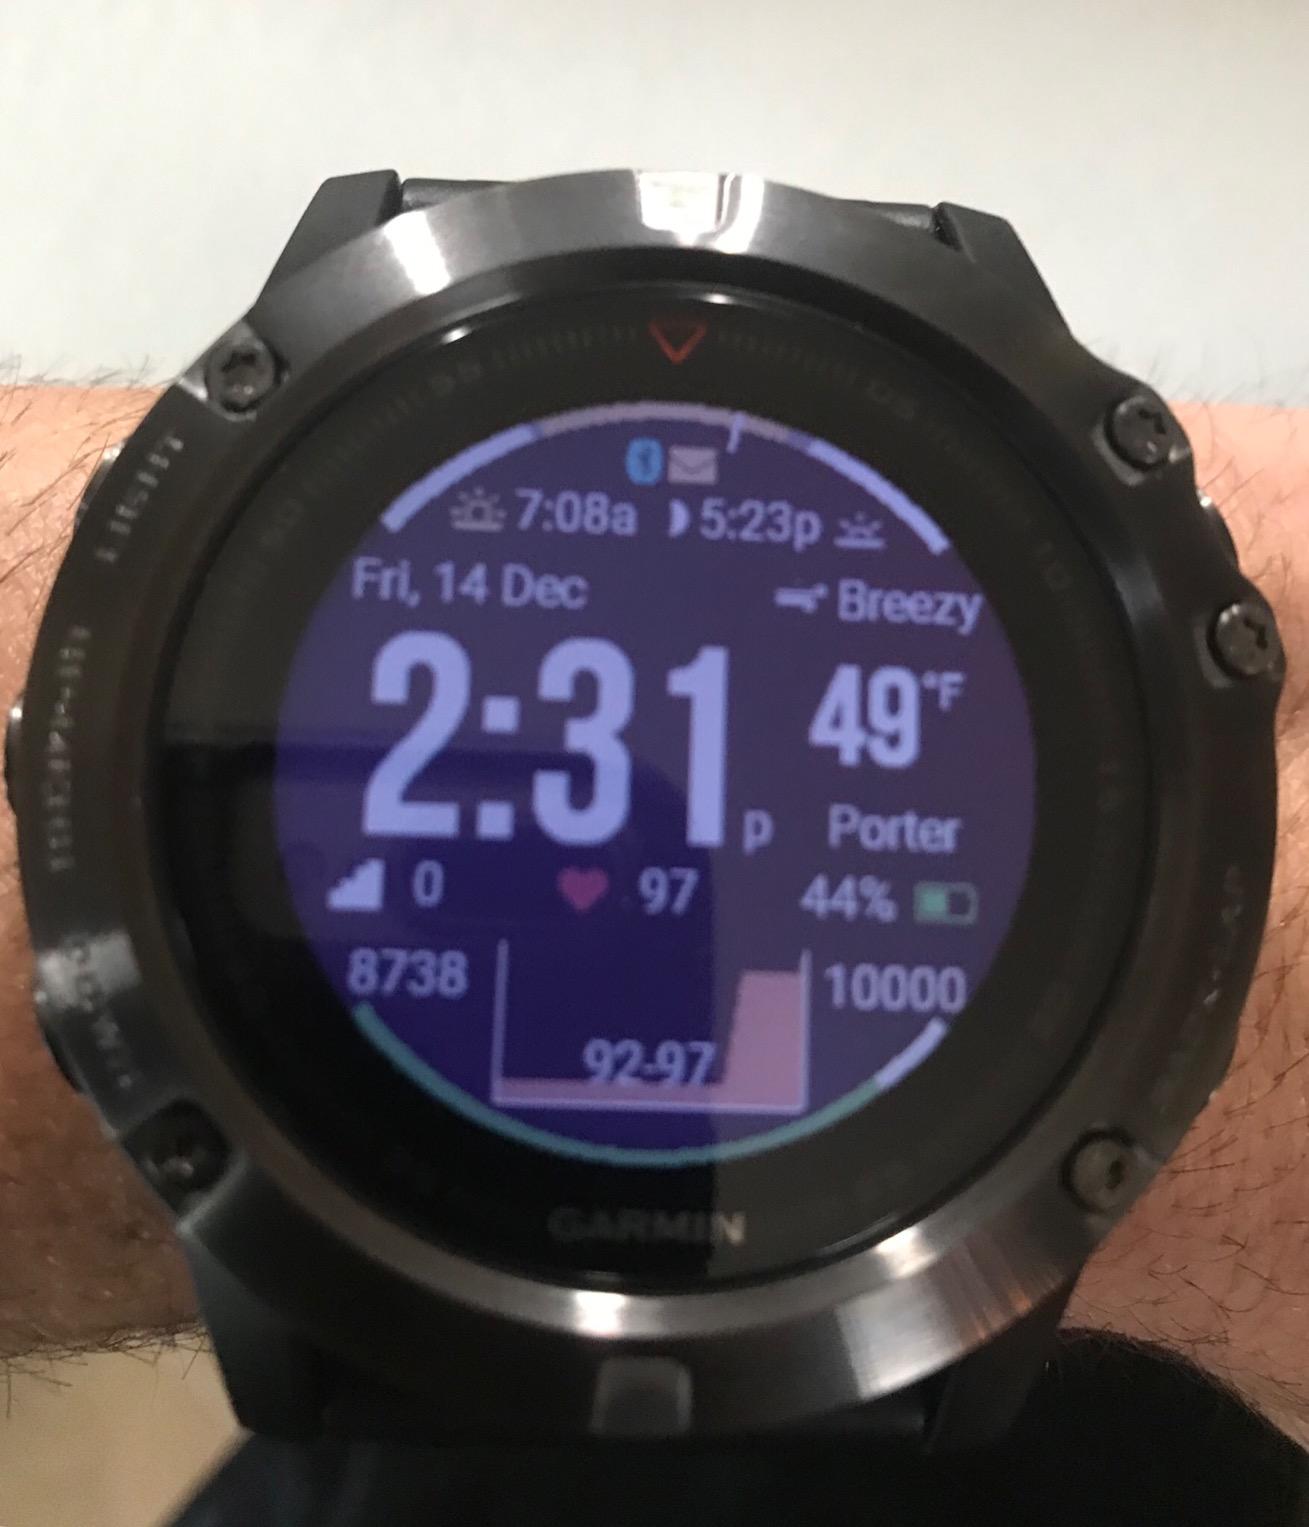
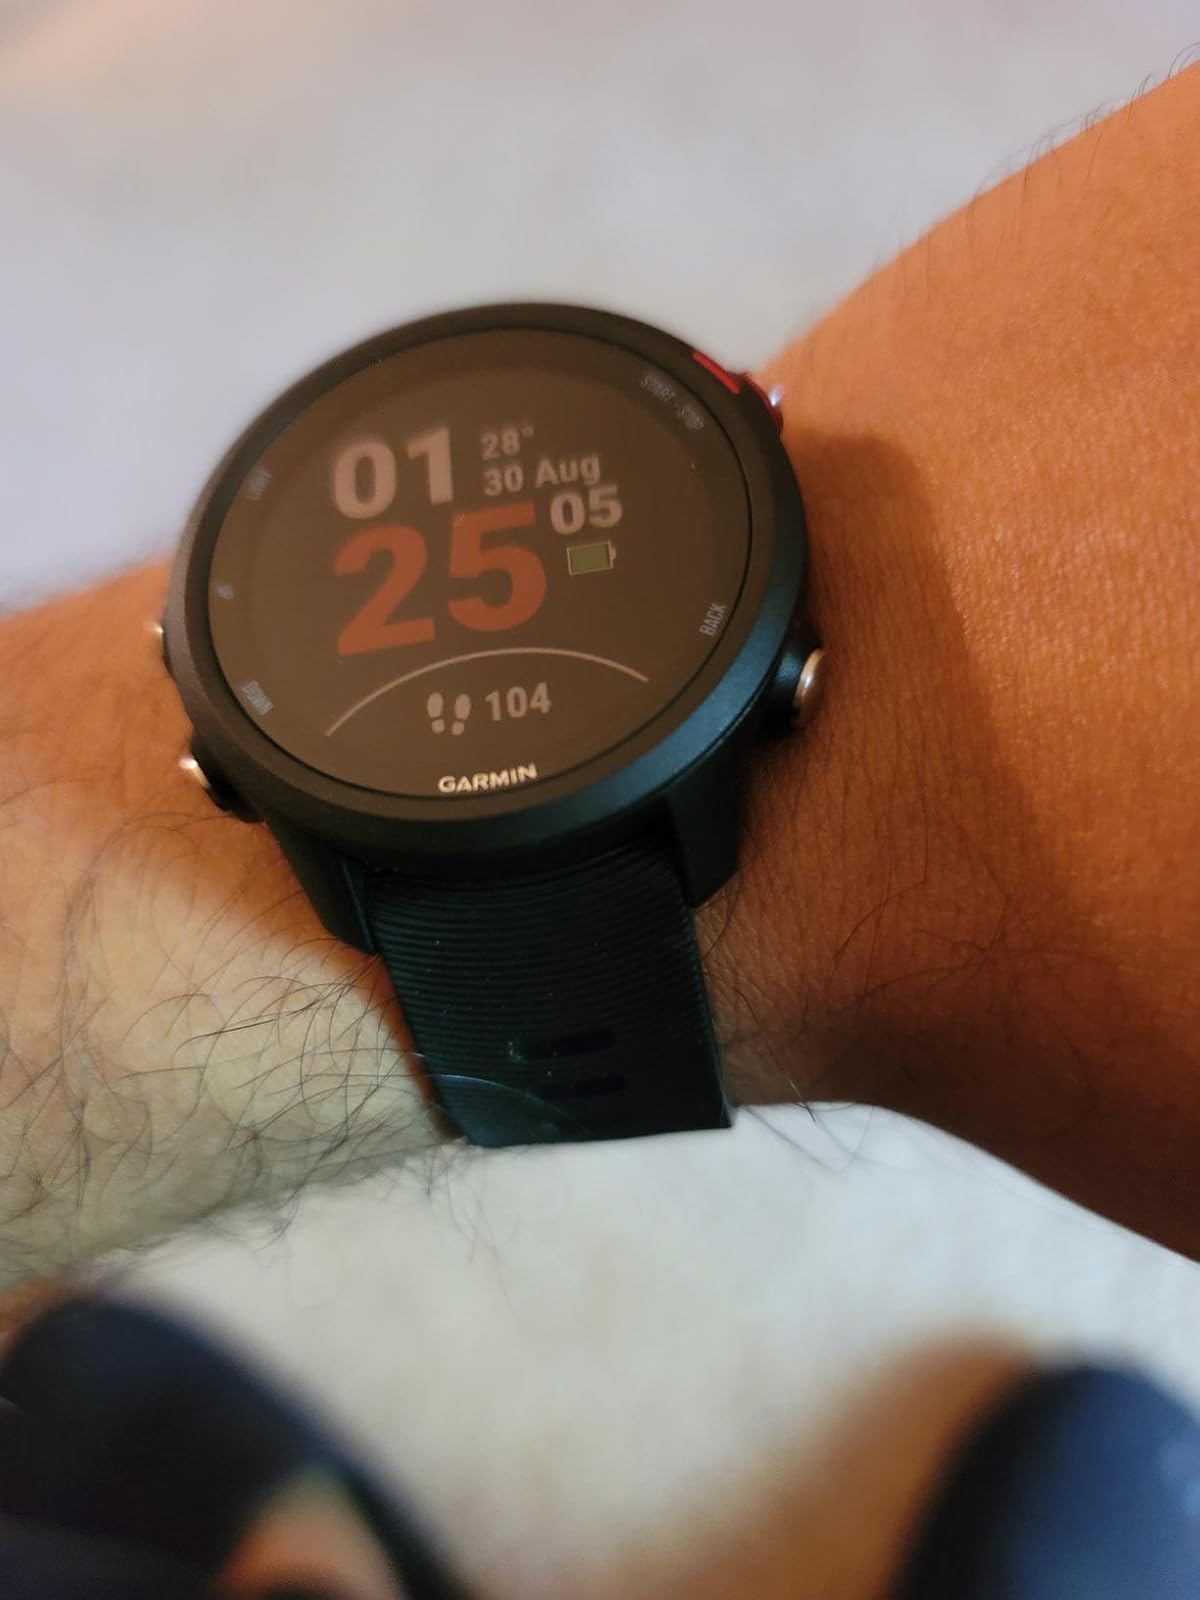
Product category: smartwatch
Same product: no